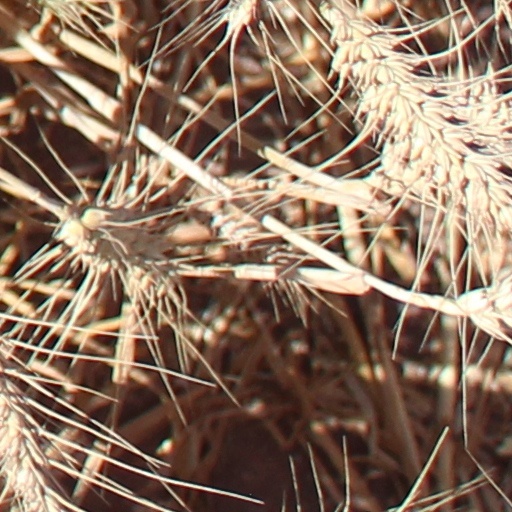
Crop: wheat